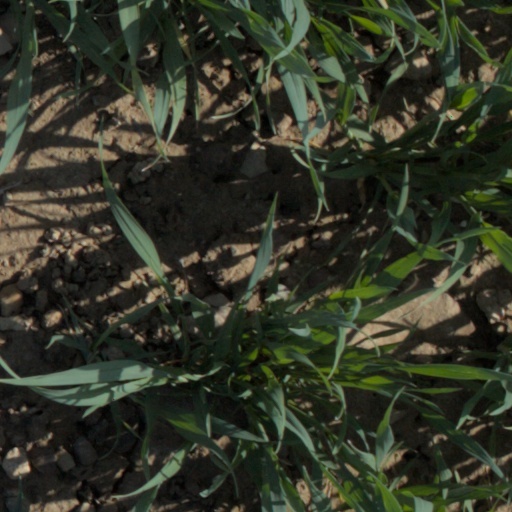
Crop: wheat